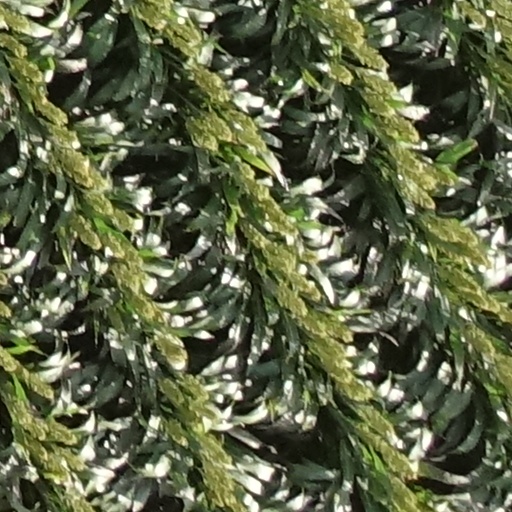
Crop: sorghum